Prince Arthur of Connaught

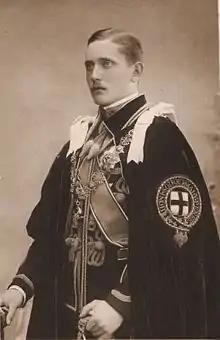
Arthur in the robes of the Order of the Garter

Prince Arthur of Connaught (Arthur Frederick Patrick Albert; 13 January 1883 – 12 September 1938) was a British military officer and a grandson of Queen Victoria. He served as Governor-General of the Union of South Africa from 20 November 1920 to 21 January 1924.